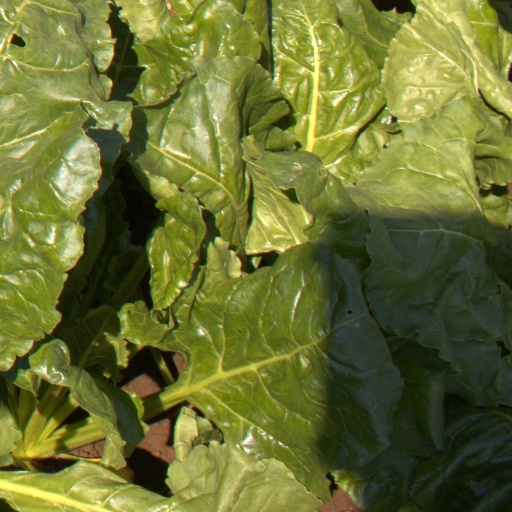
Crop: sugar beet